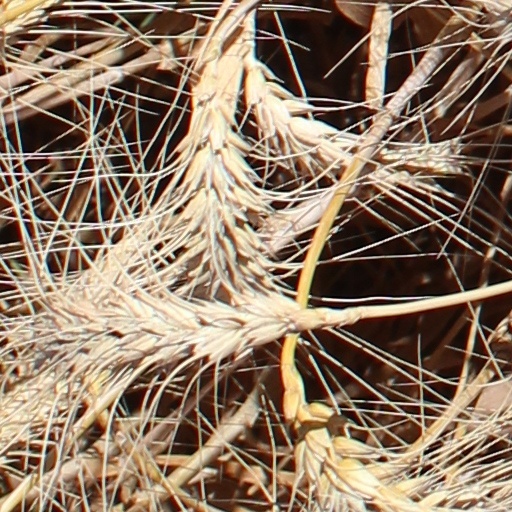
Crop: wheat